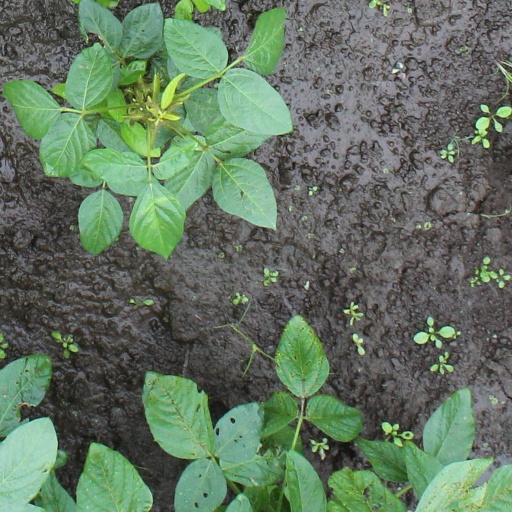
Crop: soybean